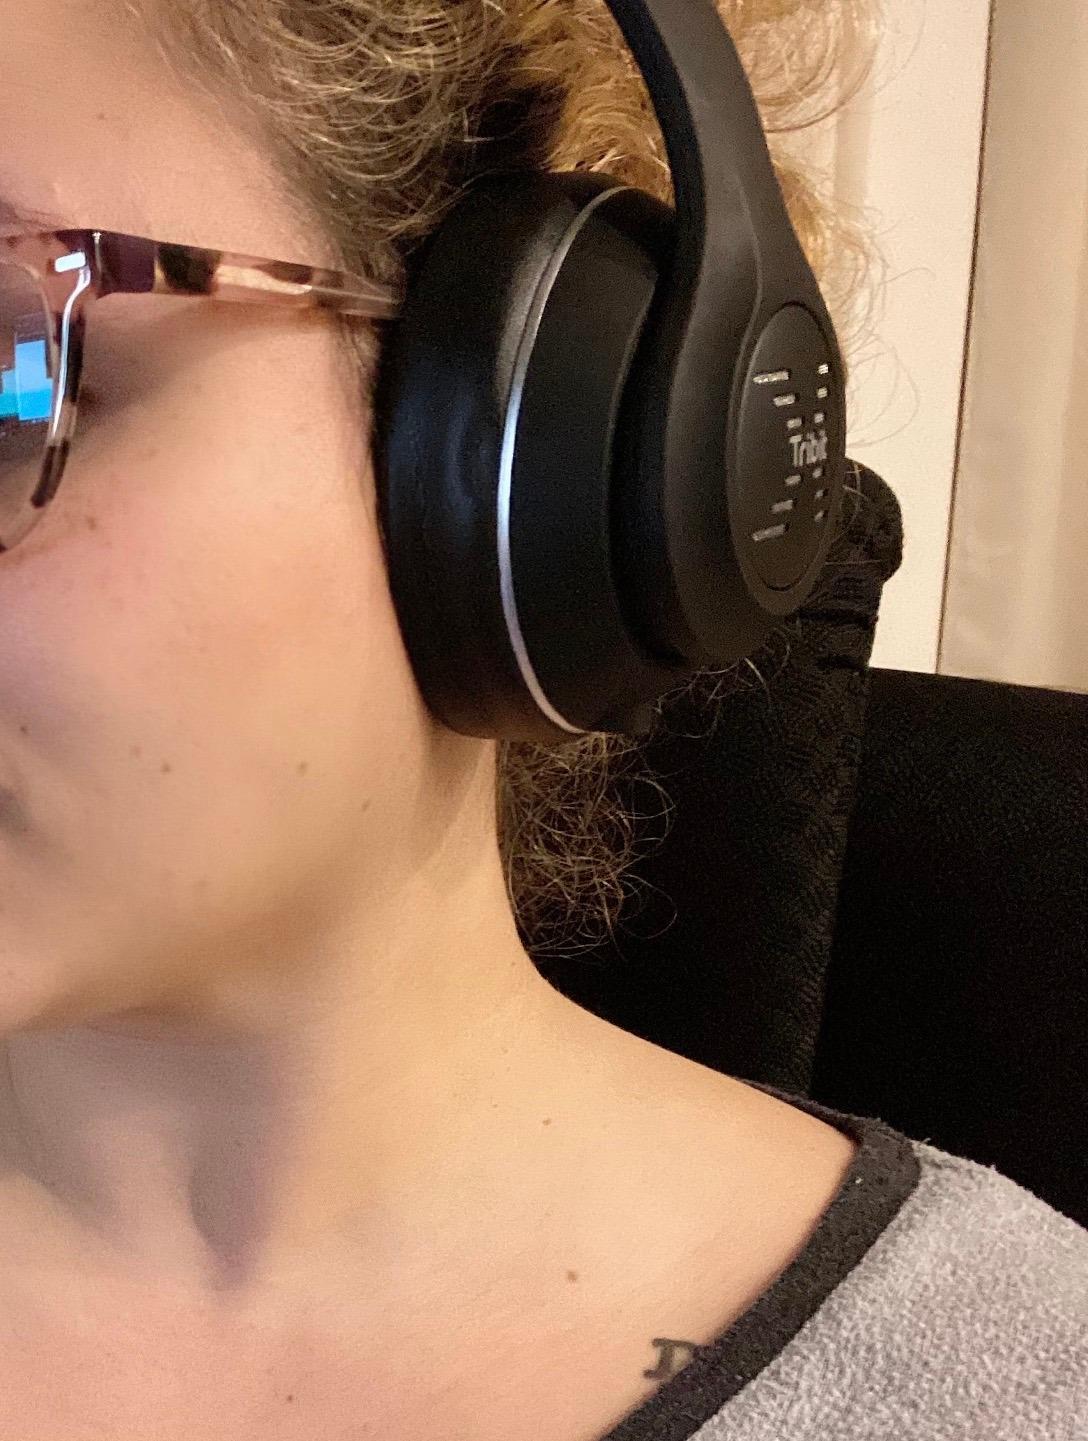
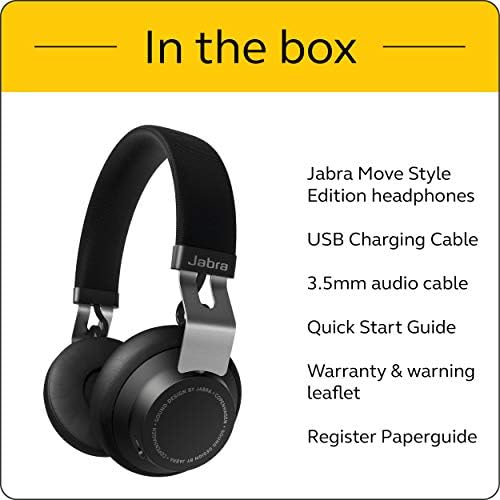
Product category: headphones
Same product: no